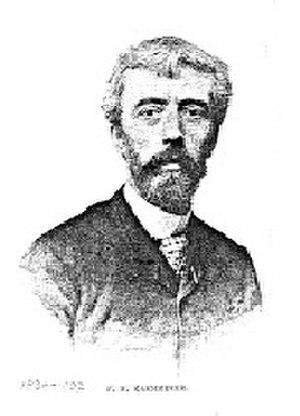
Frederik Hendrik Kaemmerer est un peintre néerlandais.